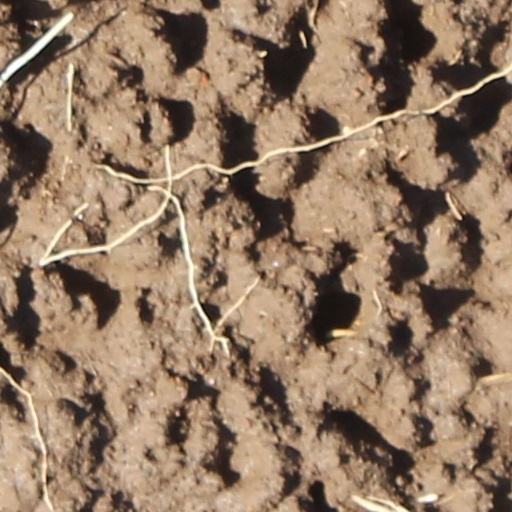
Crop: wheat